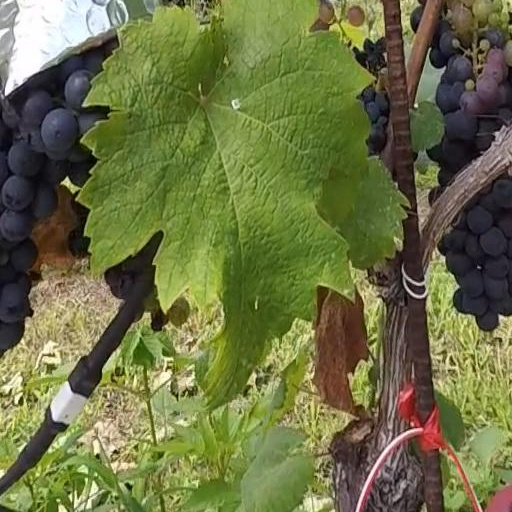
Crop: grape